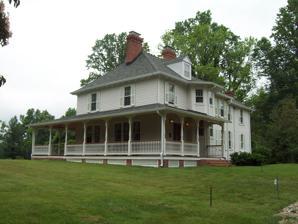
Building: Richland (Harwood, Maryland)
Country: United States of America
Year built: 1893
Historic house in Maryland, United States United States historic place Richland U.S. National Register of Historic Places Richland, Harwood MD, May 2010 Show map of Maryland Show map of the United States Location 195 Harwood Rd., Harwood, Maryland Coordinates 38°52′15.77″N 76°37′33.79″W / 38.8710472°N 76.6260528°W / 38.8710472; -76.6260528 Built 1893 Architect Noland, William Churchill; Noland and de Saussure Architectural style Colonial Revival, Queen Anne NRHP reference No. 07001310 Added to NRHP December 26, 2007 Richland is a historic home at Harwood , Anne Arundel County , Maryland .  It is a 2 + 1 ⁄ 2 -story, frame, hip-roofed dwelling of approximately 3,000 square feet (280 m 2 ).  It was constructed for gentleman farmer Robert Murray Cheston (1849–1904) and his wife, the former Mary Murray (1859–1943). It is the only known late-19th-century rural Anne Arundel County dwelling definitively associated with a specific architectural firm. The plans were prepared by the Roanoke, Virginia based architectural firm of Noland and de Saussure , founded by William C. Noland .  The home reflects both the Colonial Revival and Queen Anne styles. The house on the 332 acre Richland farm was built in 1893.  In the 1950s, the Cheston family subdivided the property and sold the house with approximately 58 acres to the Talliaferro family, and sold the remaining acreage to the Catterton family.  The Talliaferro family named their new parcel "Thanksgiving Farm".  In 1996, the Heimbuch family purchased Thanksgiving Farm from the Talliaferro family, began planting vineyards1998, completed a restoration of the house in 2004, and opened a winery on the property in 2006. It was listed on the National Register of Historic Places in 2007. References